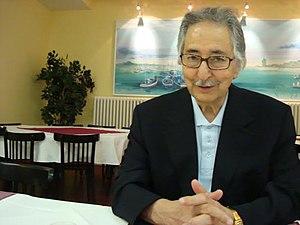
Abol Hassan Banisadr, 2015.
Abolhassan Bani Sadr est le premier président de la République d'Iran, élu au suffrage universel, avec 76 % des voix, le 25 janvier 1980. Il est destitué par le parlement en juin 1981 et vit depuis en exil en France.